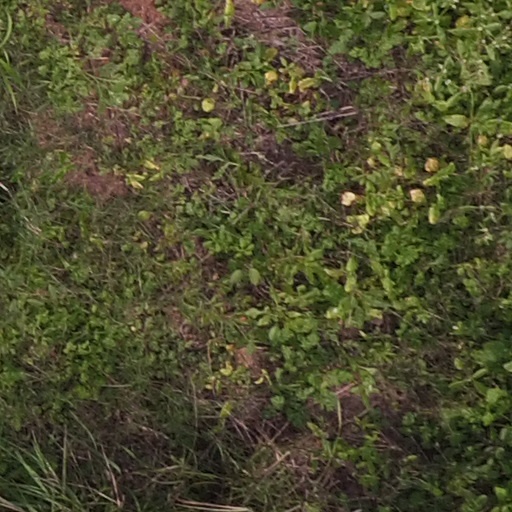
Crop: maize; corn